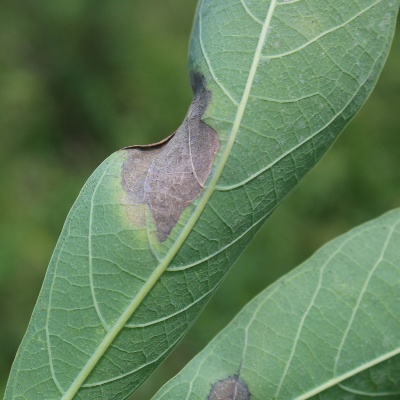
Crop: Cassava
Condition: bacterial blight